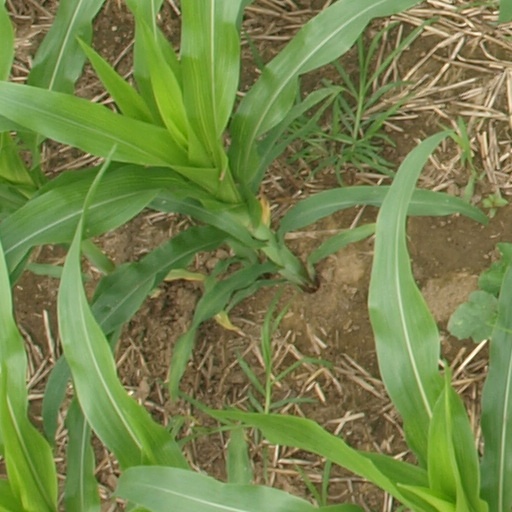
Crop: maize; corn